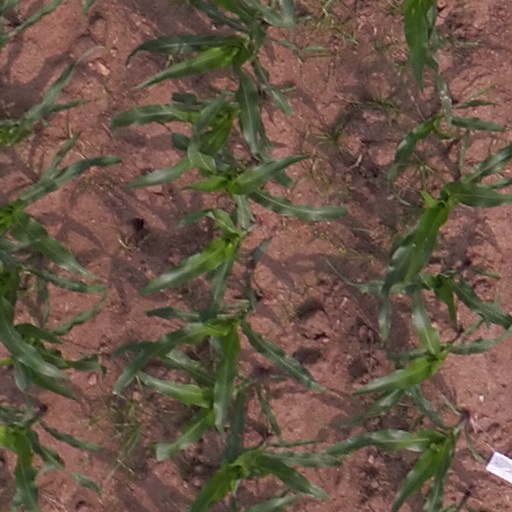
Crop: maize; corn